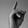
ASL letter: D